Thomas Vermaelen

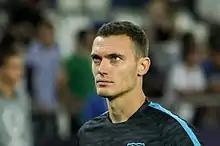
Vermaelen with Barcelona in 2015

In the pre-season of the 2010–11 season, Vermaelen captained Arsenal in an Emirates Cup match against Milan with regular captain Cesc Fàbregas and vice-captains Manuel Almunia and Robin van Persie not in the squad. Vermaelen started all of the first three Arsenal matches of the season before suffering an Achilles tendon injury on international duty with Belgium.